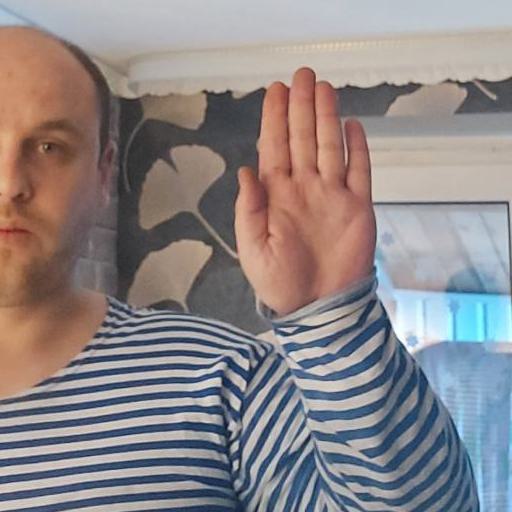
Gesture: stop